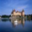
Label: castle